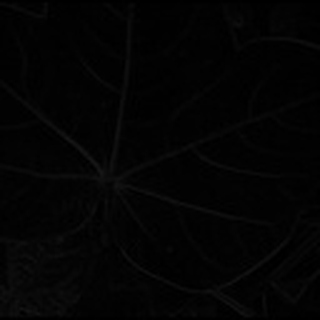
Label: healthy_cotton